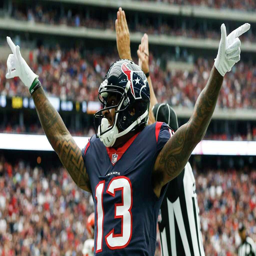
american football player celebrates his - yard touchdown reception against sports team during the second quarter of a football game .